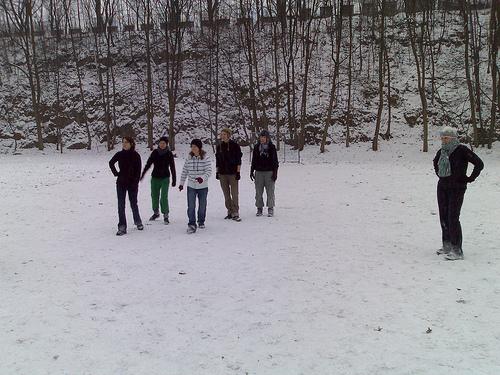
Weather: snow or frosty